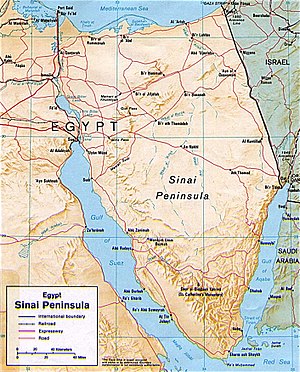
Slaget ved Romani / Baggrund
Kort over den egyptiske Sinaihalvø (Bi'r ar Rummanah er Romani og Al Qantjarah er Qantara).
Slaget ved Romani var det sidste angreb som Centralmagterne gennemførte på landjorden mod Suez-kanalen i begyndelsen af Sinai og Palæstina-felttoget under 1. Verdenskrig. Slaget blev udkæmpet mellem den 3. og 5. august 1916 nær den egyptiske by Romani og det antikke Pelusium på Sinai-halvøen, 47 km øst for Suezkanalen. Denne sejr til den 52. infanteridivision og den beredne Anzac division fra den Egyptiske Ekspeditionsstyrke over en kombineret osmannisk og tysk styrke, som var marcheret over Sinai, markerede afslutningen på felttoget for at forsvare Suez-kanalen, der var begyndt den 26. januar 1915. Denne sejr til det Britiske Imperium, den første mod det Osmanniske Rige i krigen, sikrede Suezkanalen mod angreb fra landjorden og afsluttede Centralmagternes ambitioner om at afbryde trafikken gennem kanalen ved at tage kontrollen over den strategisk vigtige nordlige adgang til Suez-kanalen. Den beredne Anzac divisions forfølgelse af osmannerne, som sluttede ved Bir el Abd den 12. august indledte Sinai og Palæstina-felttoget.